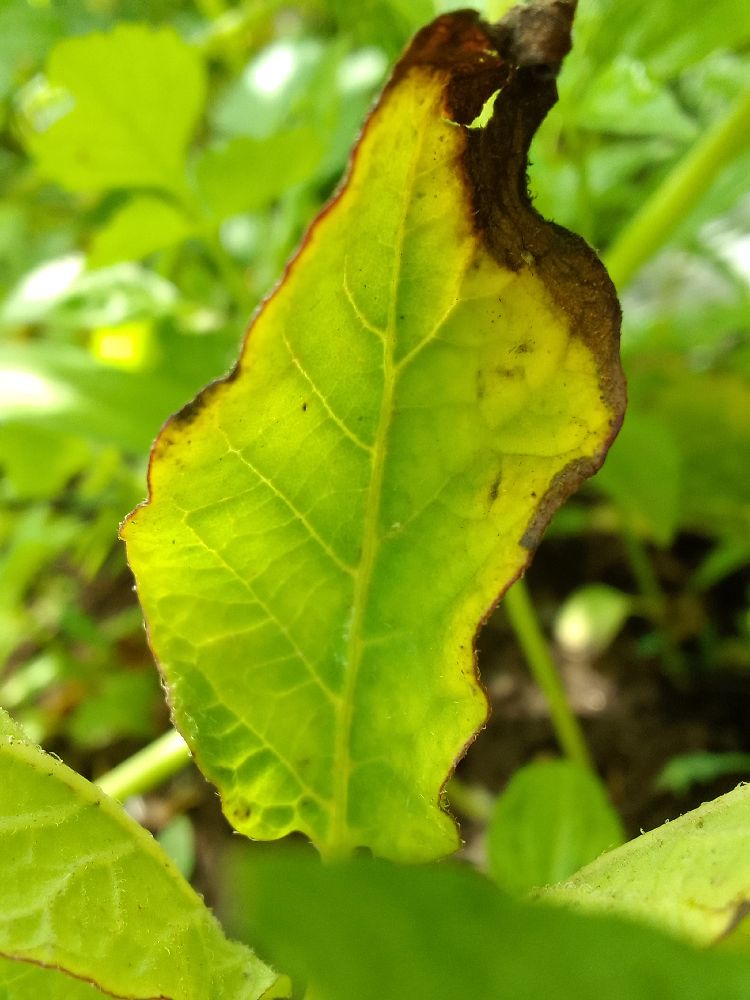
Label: Early blight